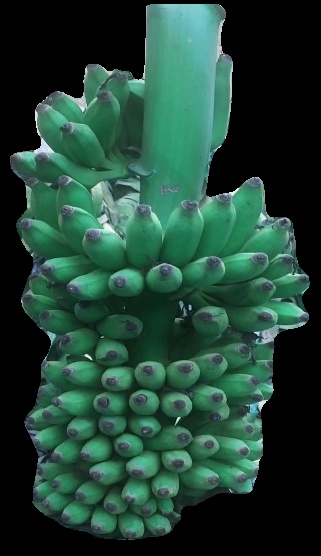
Variety: elakki-bale
Grade: grade1